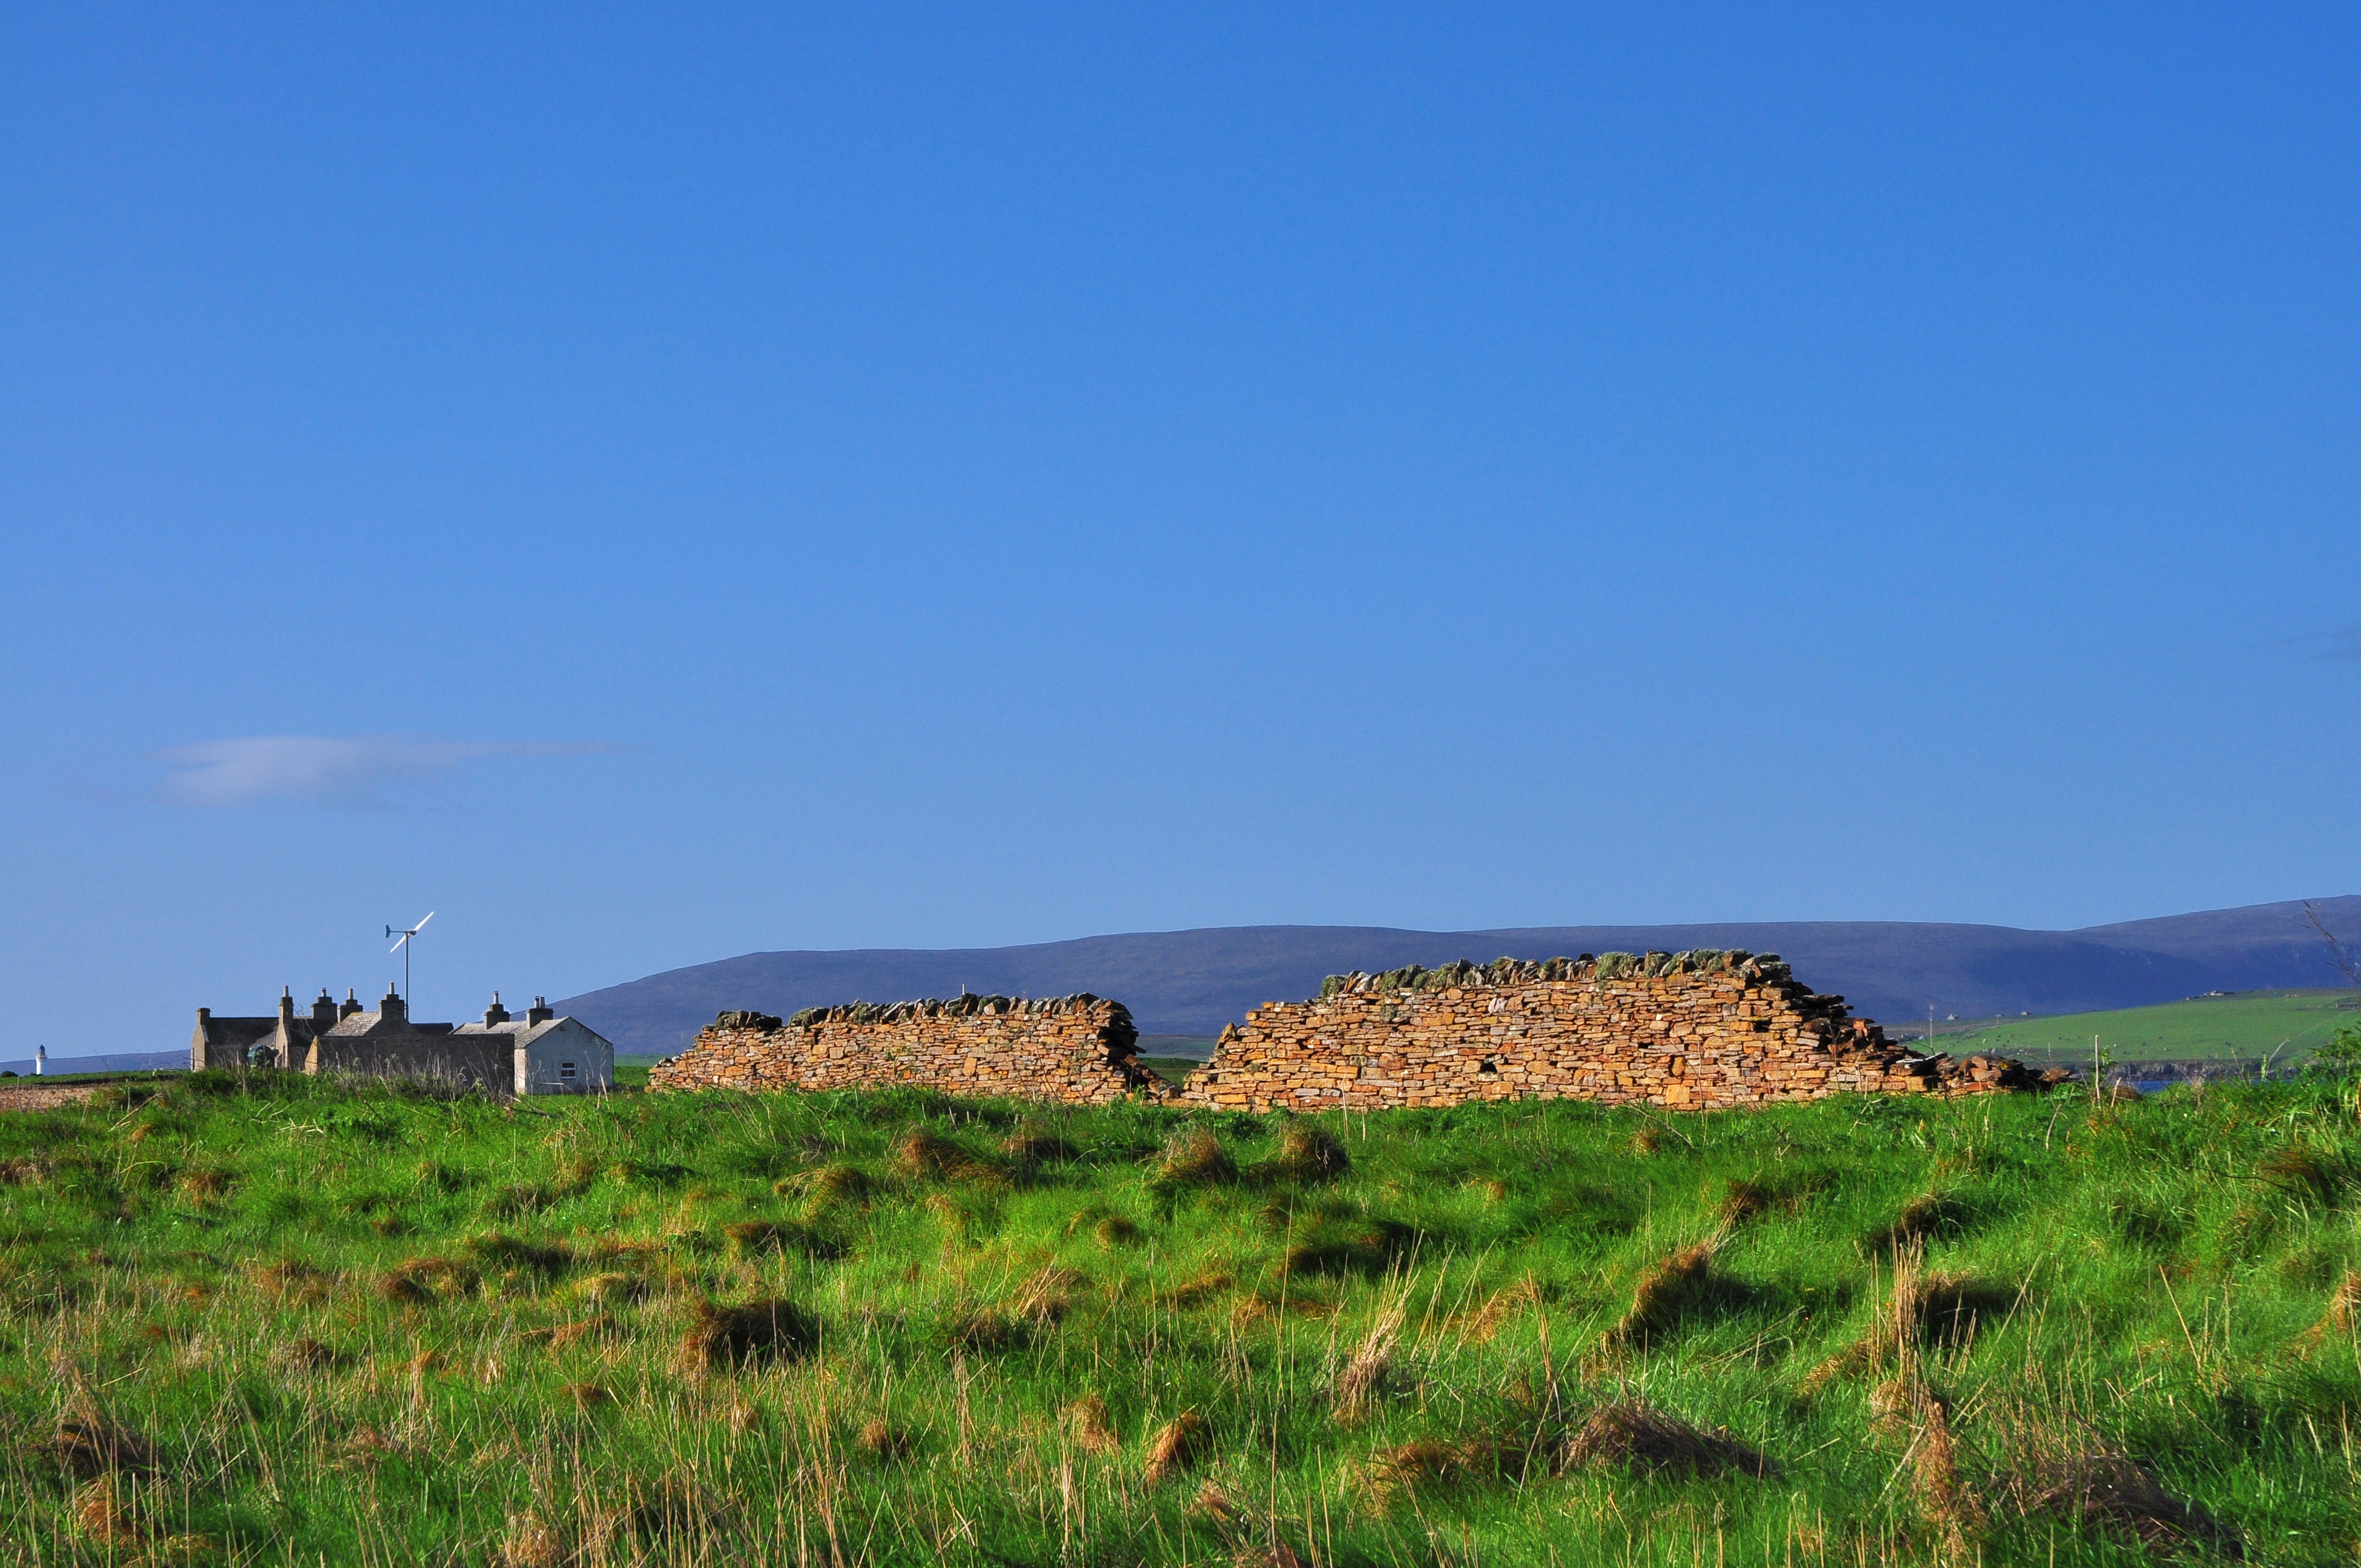
landscape, coast, nature, grass, mountain, sky, field, farm, meadow, prairie, countryside, morning, hill, town, home, wall, summer, cliff, rural, spring, farming, pasture, bay, island, terrain, savanna, plain, sunny, isle, grassland, bright, plateau, day, scotland, ecosystem, great britain, steppe, rural area, mainland, pasturage, orkney, natural environment, geographical feature, stromness